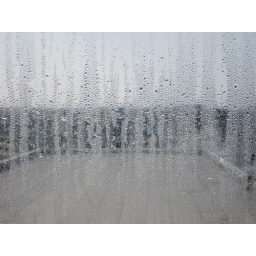
water caught by a window